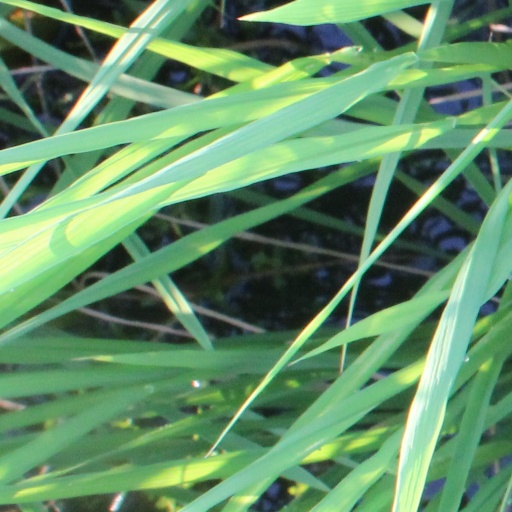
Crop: rice